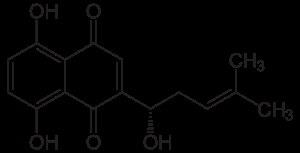
Alkanna tinctoria, l'orcanette des teinturiers, orcanette tinctoriale, alcanette ou buglosse tinctorial, est une espèce de plantes dicotylédones de la famille des Boraginaceae, sous-famille des Boraginoideae, originaire du bassin méditerranéen. En français, le terme « orcanette » désigne aussi, par métonymie, la racine de cette plante utilisée comme matière colorante.